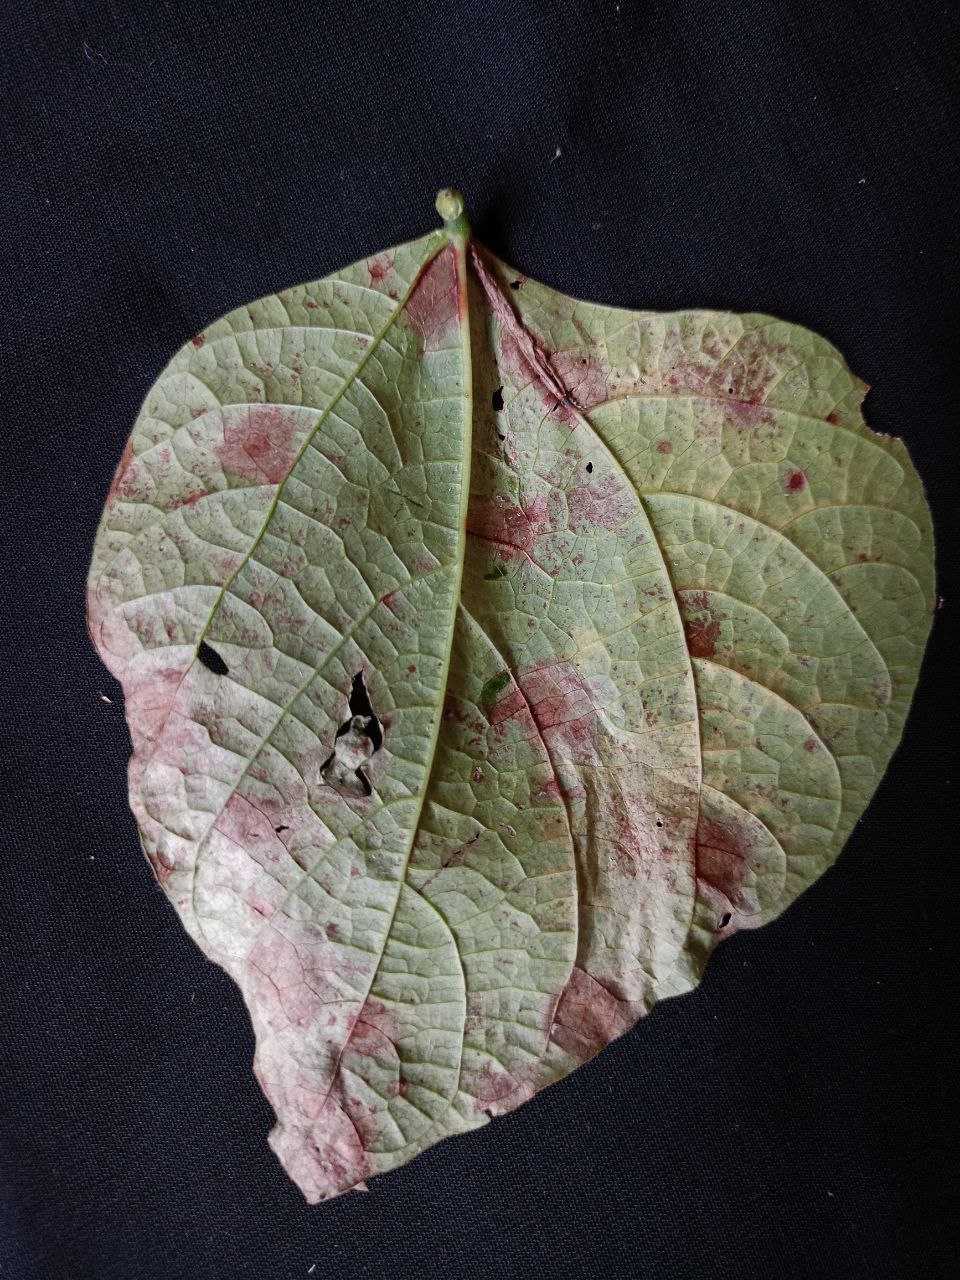
Crop: bean
Leaf condition: Blight